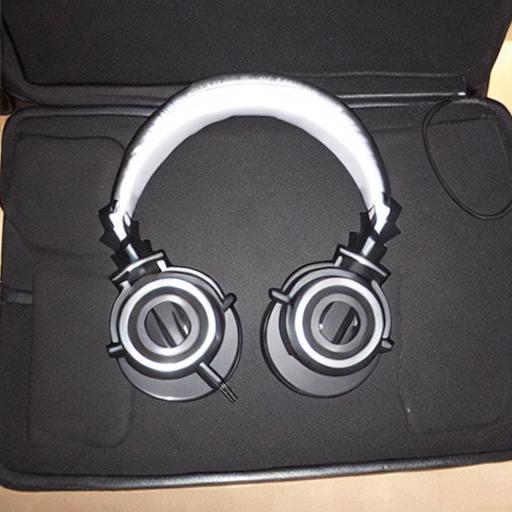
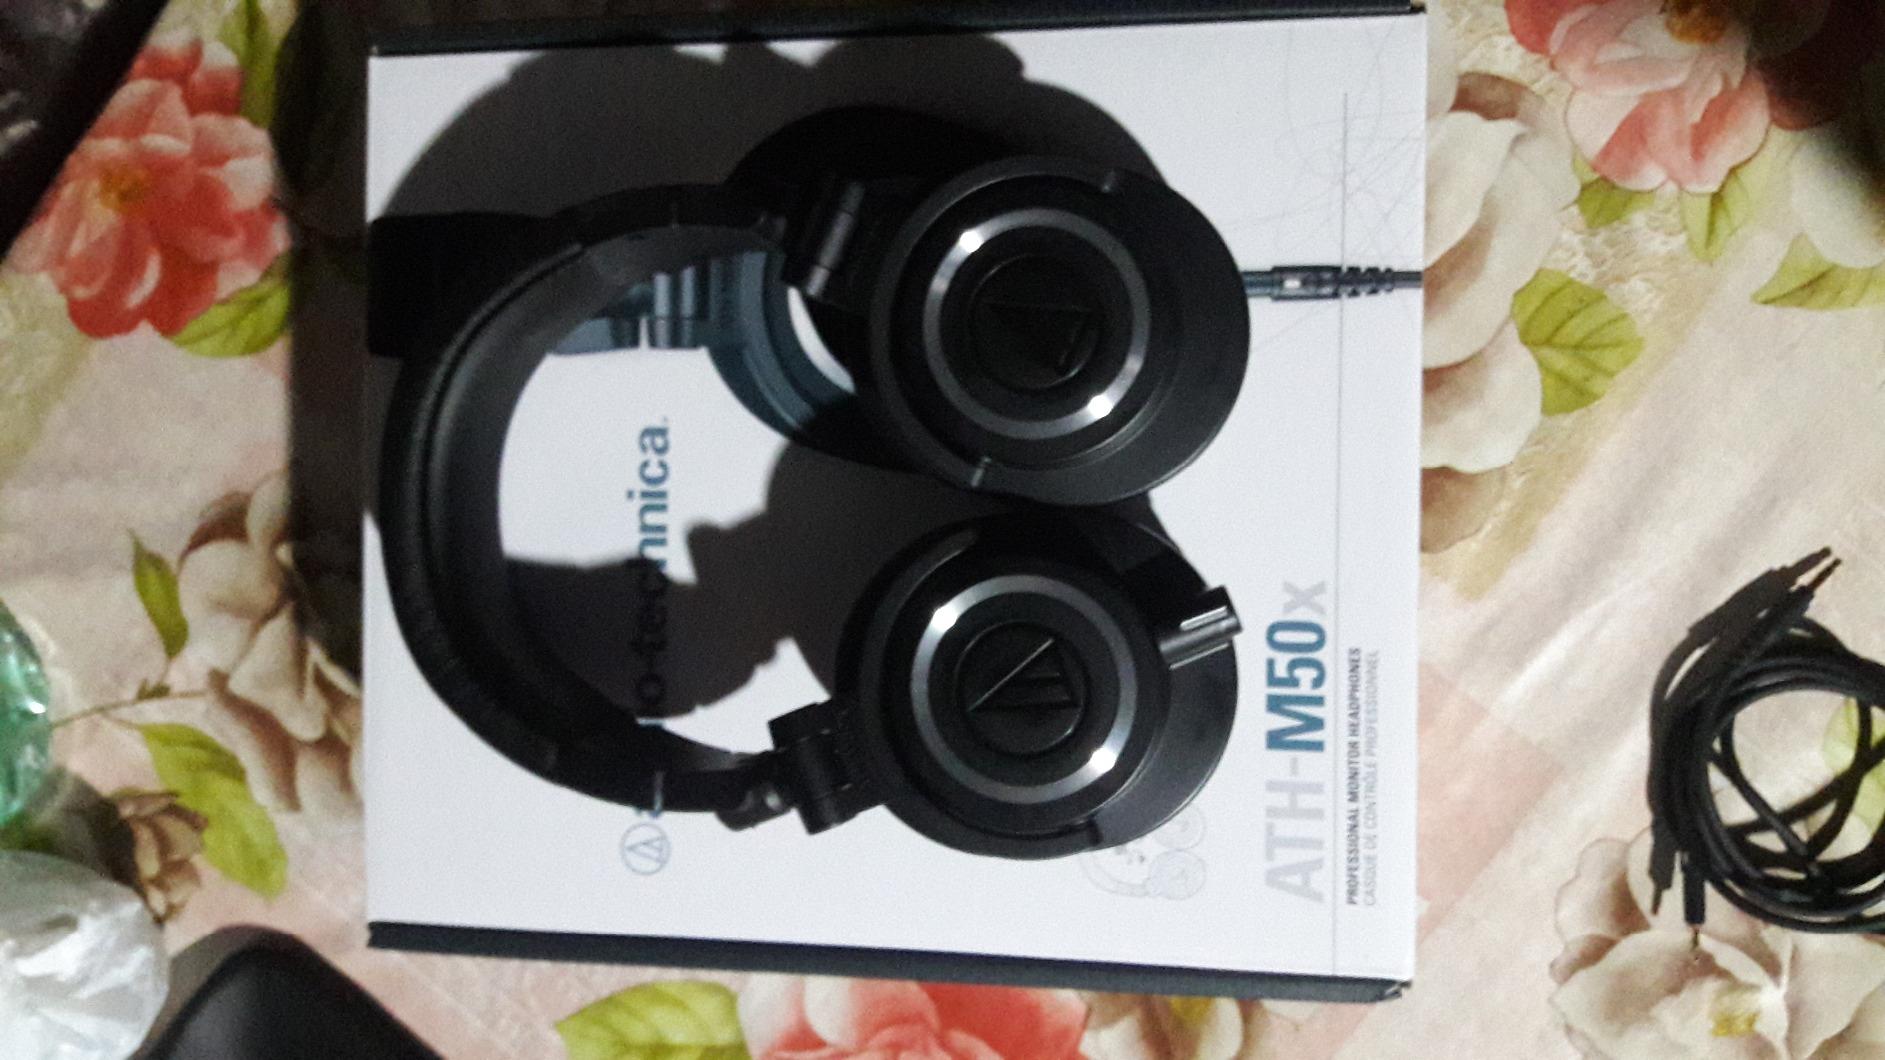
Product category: headphones
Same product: no